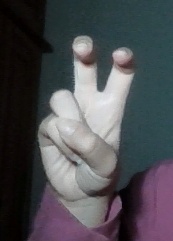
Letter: toot